Dorothy Elliott

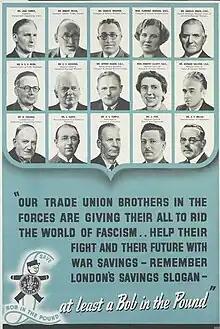
"At least a bob in the pound" - a campaign to encourage saving in 1943

Elliott enrolled on a course at the London School of Economics where she was taught by the influential historian R.H.Tawney. She gained experience on the social science course working with Mary Macarthur's National Federation of Women Workers (NFWW).